Rettershof

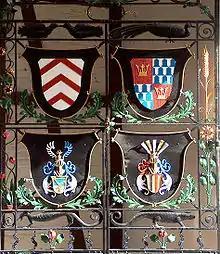
Right half of the cast-iron gate from 1932: coats of arms of the Lords of Eppstein (top left), the Lords of Cronberg (top right) and the Richter-Rettershof couple (bottom) - coats of arms of the Richter family (Felix, bottom left) and the Rath family (Hertha, bottom right)

After World War II, the U.S. Army requisitioned the castle and used it as a representative office until 1953. After that, the Gehlen Organization, the predecessor organization of the Federal Intelligence Service, took up residence in the building for a short time. From the mid-1950s, a private language school was located here. The estate continued to be managed by the Richter-Rettershof family, and after the death of Felix of Richter-Rettershof by his daughter Felicitas Bienzle. In 1973–1980, the German headquarters of the Hare Krishna Movement (ISKCON) had its headquarters and a temple there as tenants of the manor.